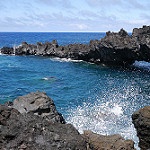
Scene: Outdoor